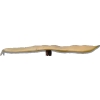
Label: bean_pod